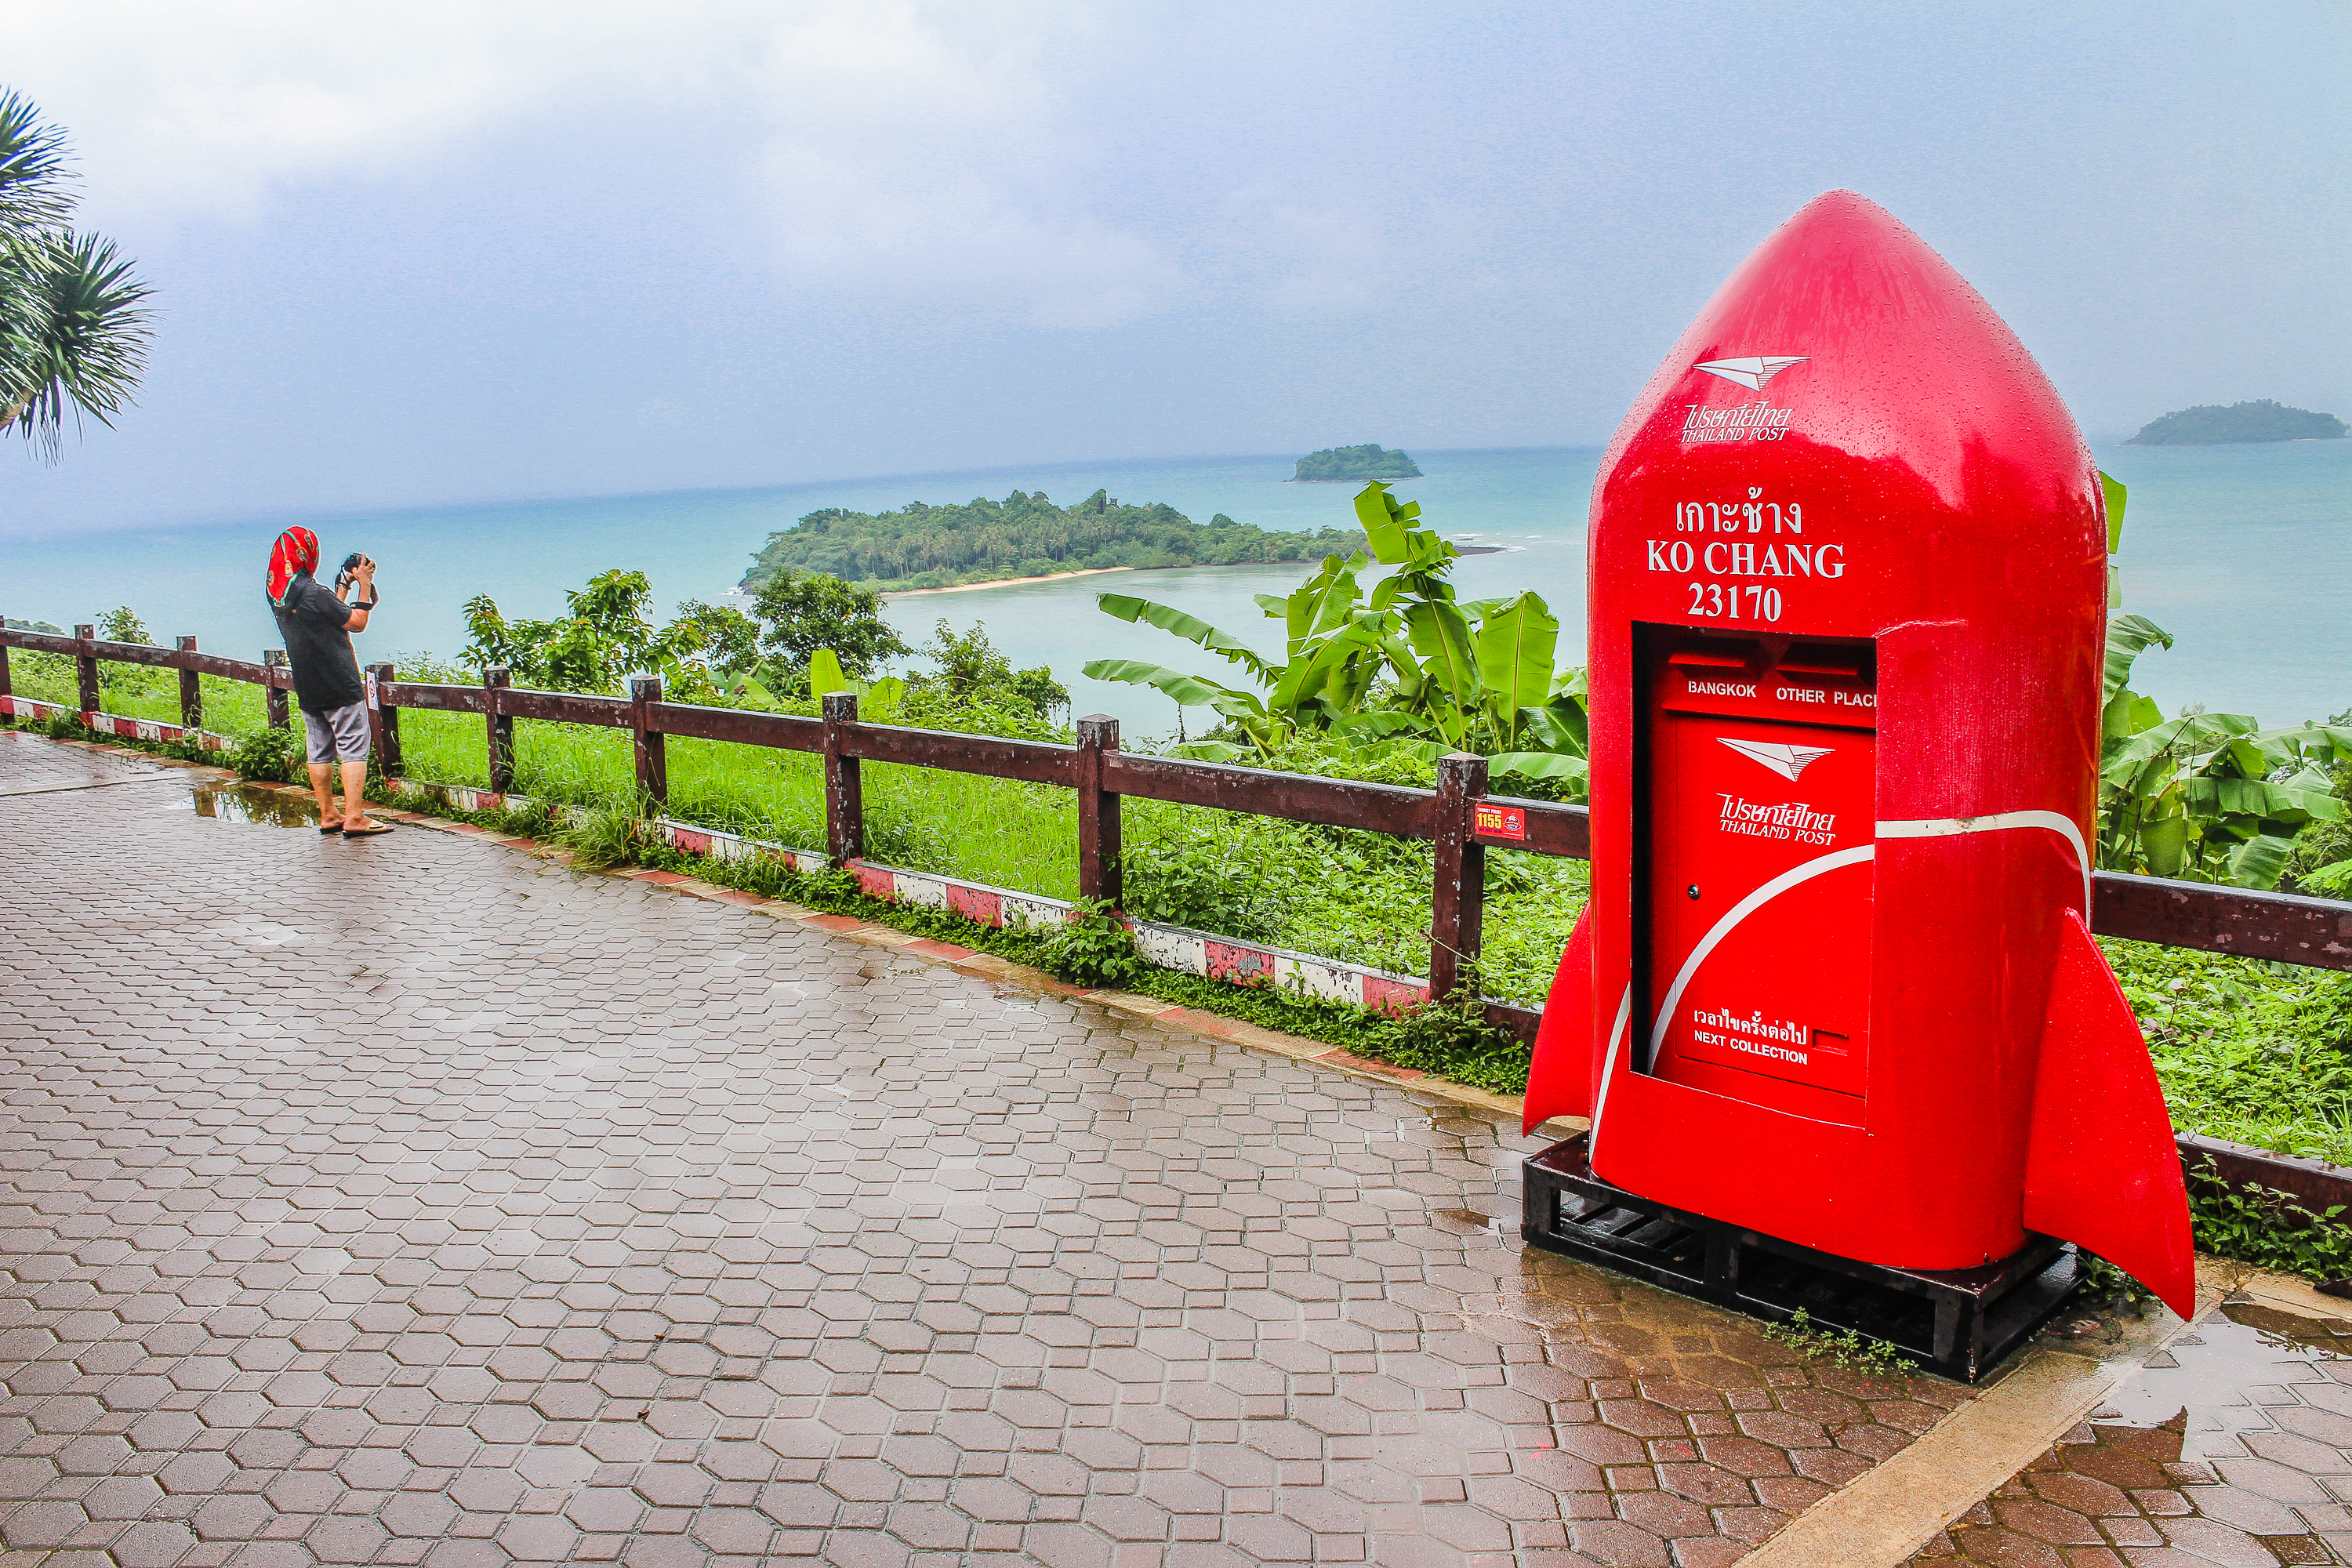
thailand, nature, tropical, sea, island, landscape, travel, ocean, water, blue, paradise, sky, beach, tree, summer, resort, chang, asia, sunny, green, relax, nobody, exotic, palm, tourism, beautiful, koh, coast, vacation, plant, leisure, recreation, grass